1982 Southwark London Borough Council election

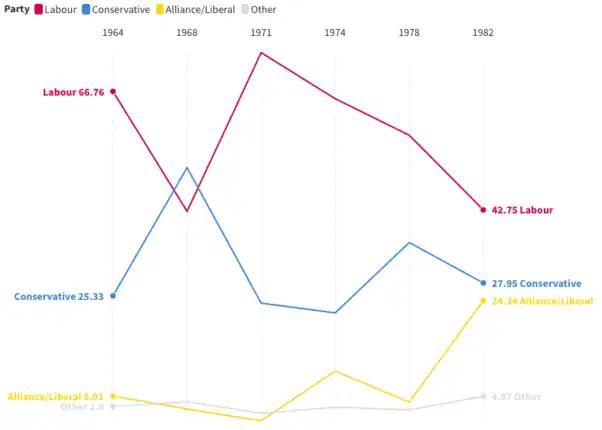
Southwark Council voting history

Bert Ray was a sitting councillor for Chaucer ward, and was previously elected as a Labour councillor